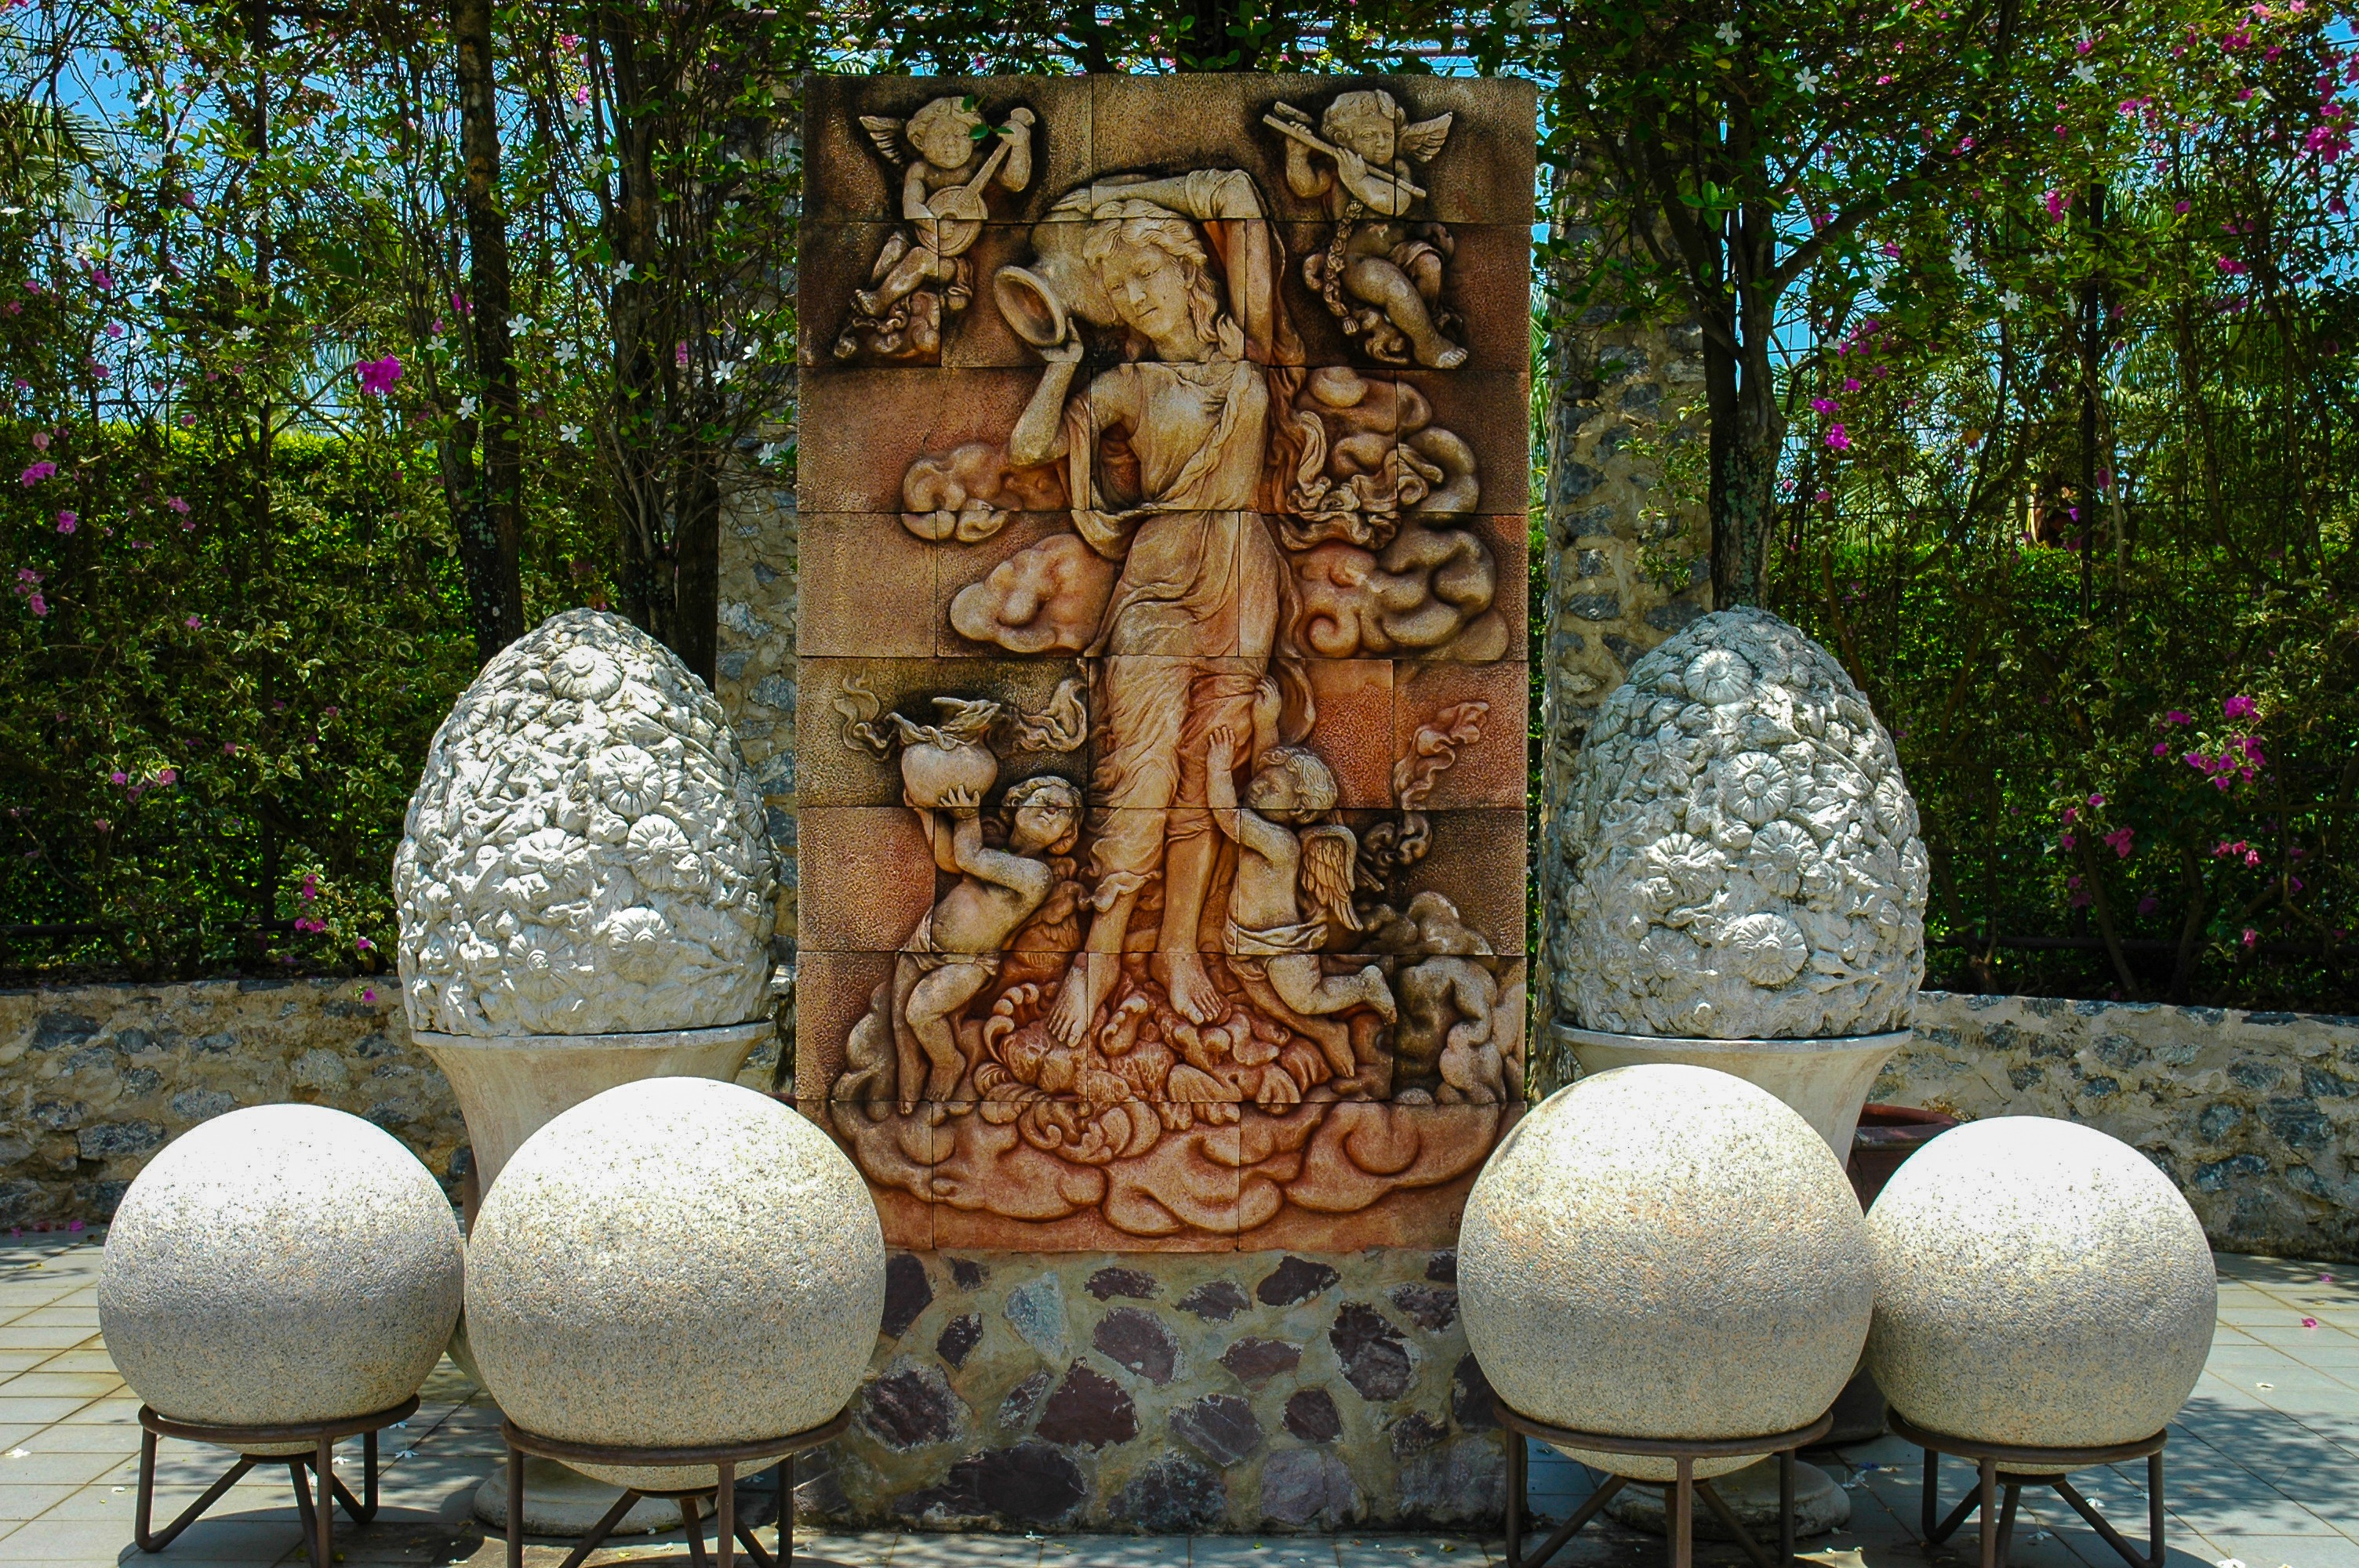
rock, statue, garden, sculpture, art, carving, relief, water feature, stele, stone figure, stone carving, ancient history, stone balls